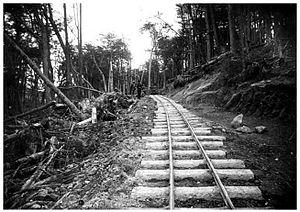
Le Ferrocarril Austral Fueguino, plus connu sous le nom de Train du bout du monde, est une ligne ferroviaire de la province de Terre de Feu, Antarctique et Îles de l’Atlantique Sud au sud de l'Argentine, qui relie la ville d'Ushuaïa au parc national Tierra del Fuego.